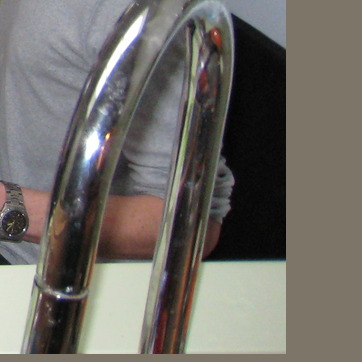
Material: metal